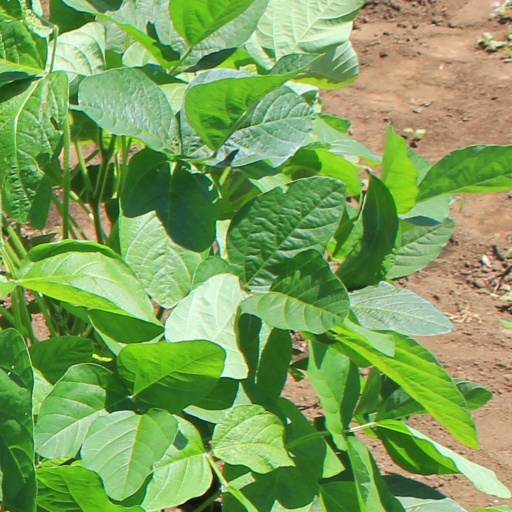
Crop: soybean